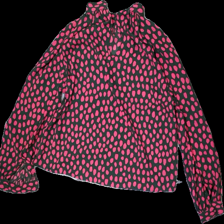
View: back
Type: Blouse
Category: Ladies
Brand: Monki
Colors: Grey, Pink
Material: 100% Polyester
Pattern: Other
Cut: Loose
Size: S
Season: All
Price range: 50-100
Recommended usage: Reuse
Description: Blouse with pattern